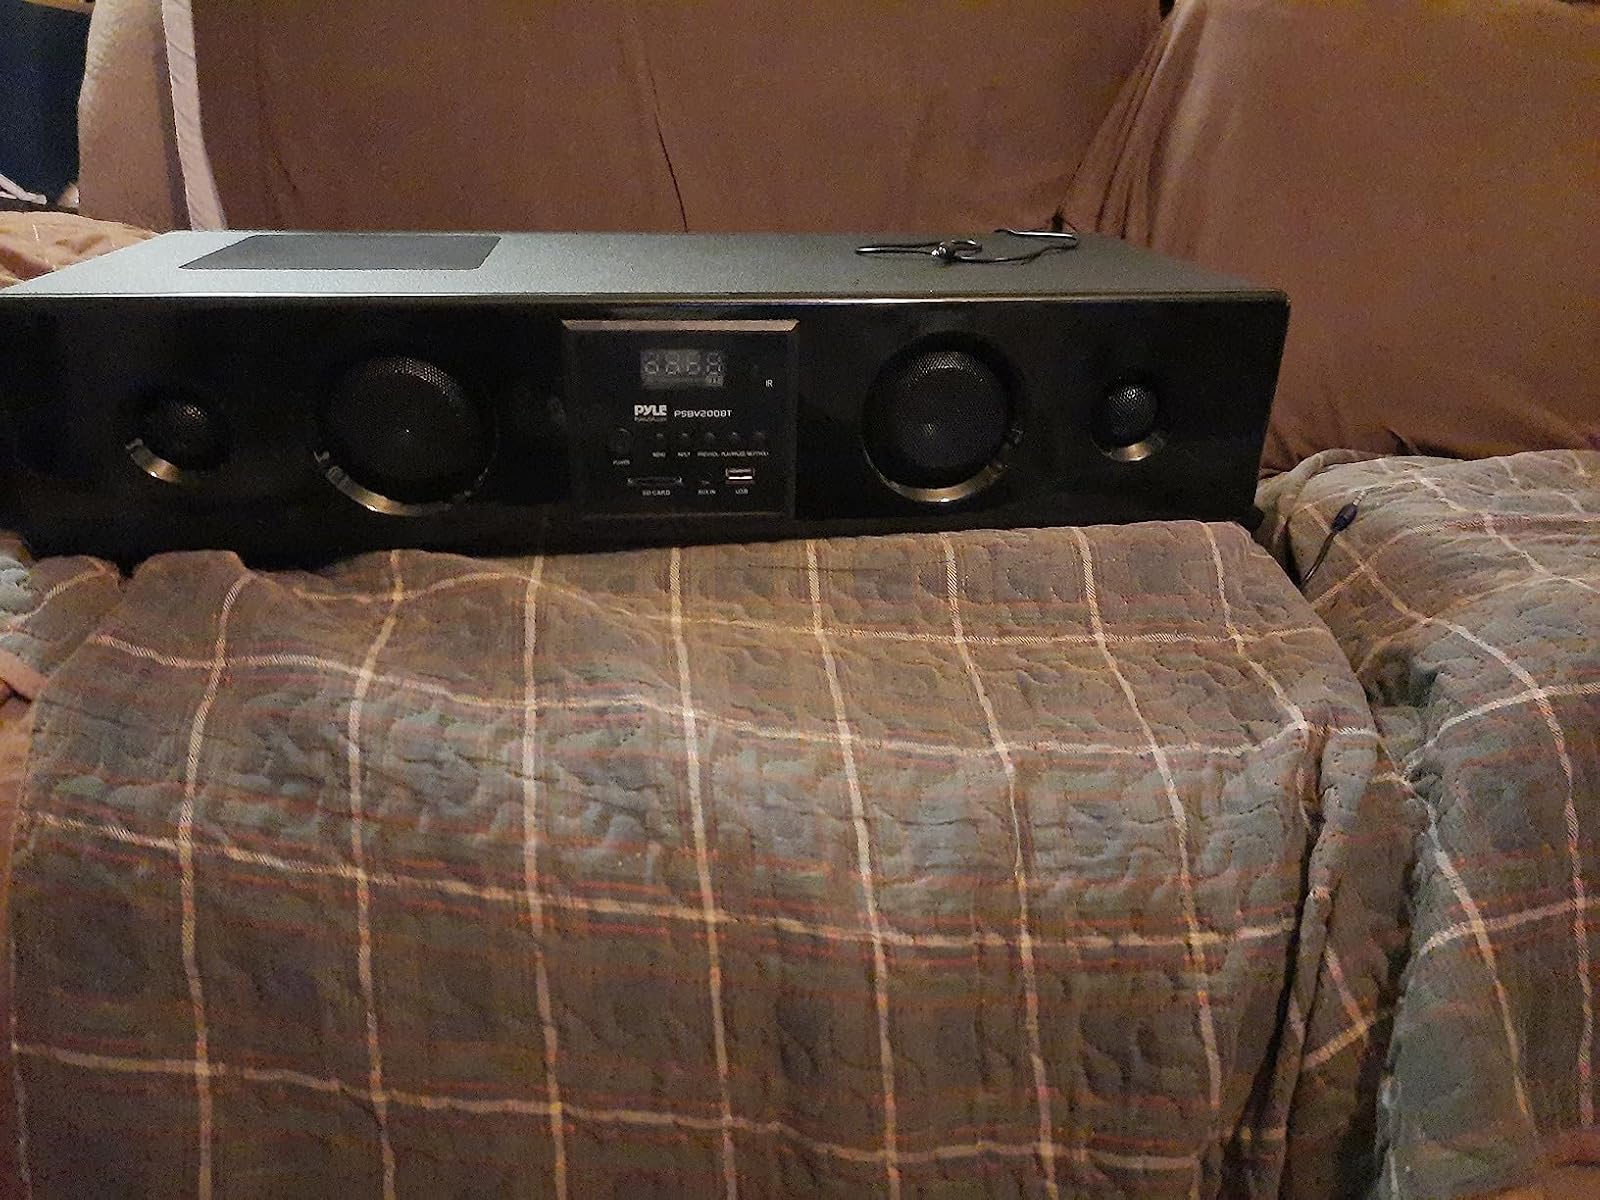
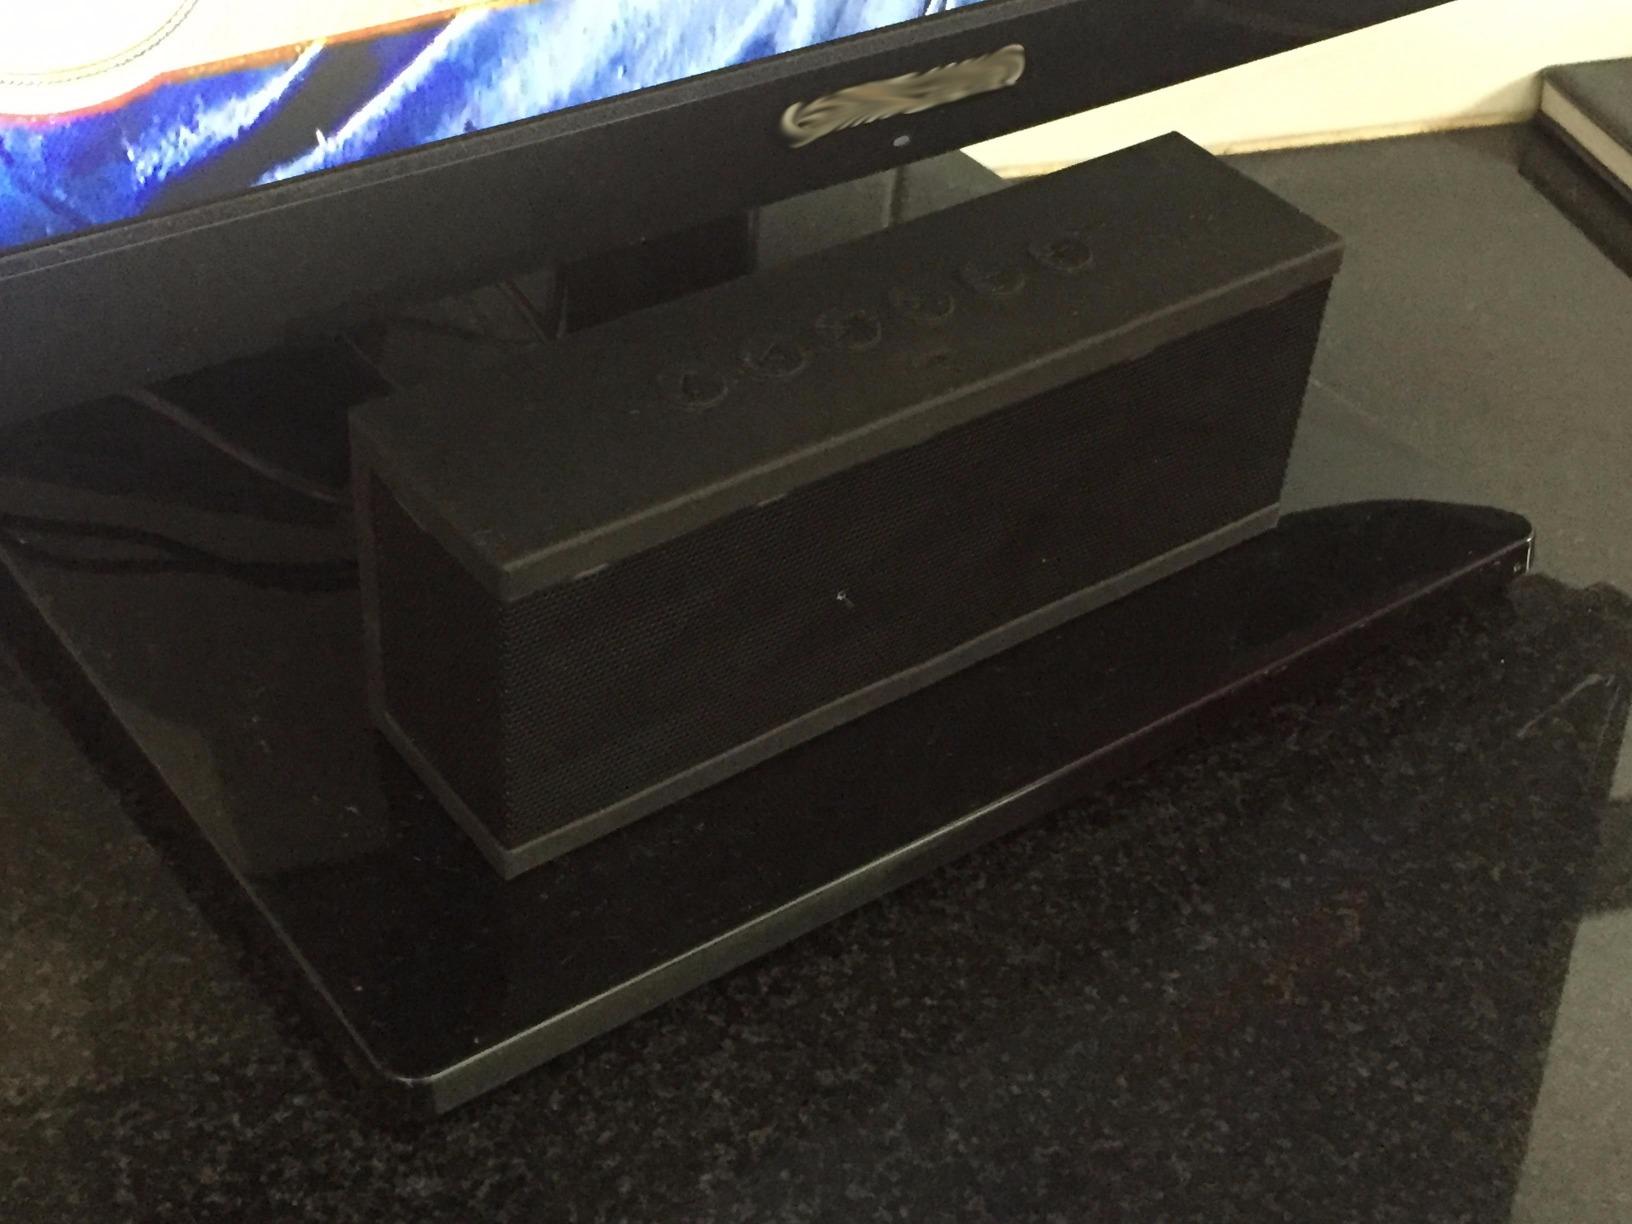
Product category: speaker
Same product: no